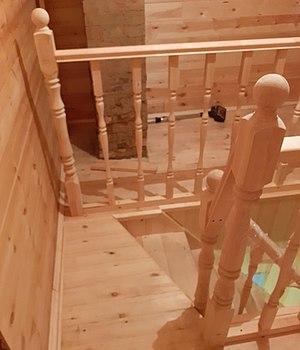
Un balustre est une colonnette de forme renflée, généralement assemblée à d'autres colonnettes par une tablette à hauteur d'appui.